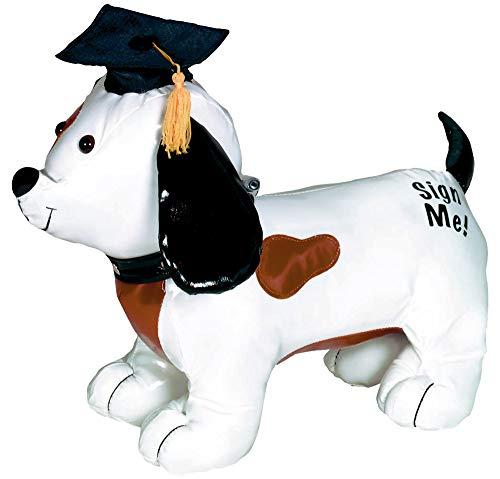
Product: Amscan 452807 Plush, 12"H x 7 1/2"W x 14"L, Multicolor
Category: Toys & Games | Party Supplies
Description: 1 dog autograph plush.
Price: $15.99
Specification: ProductDimensions:14x6x12inches|ItemWeight:10.4ounces|ShippingWeight:10.4ounces(Viewshippingratesandpolicies)|Department:Gifts|Manufacturer:Amscan|ASIN:B001DECU46|DomesticShipping:ItemcanbeshippedwithinU.S.|InternationalShipping:ThisitemcanbeshippedtoselectcountriesoutsideoftheU.S.LearnMore|Itemmodelnumber:452807|DatefirstlistedonAmazon:August18,2008